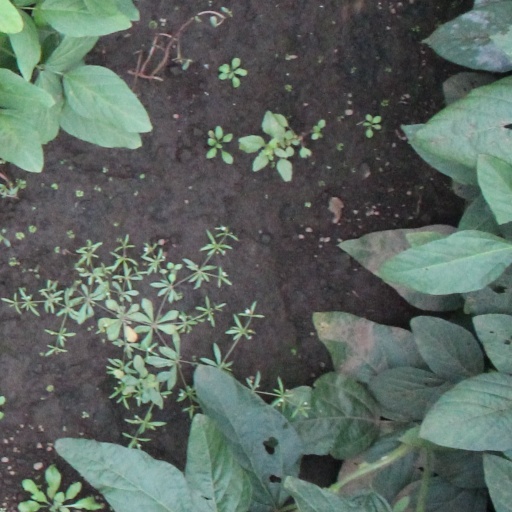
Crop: soybean